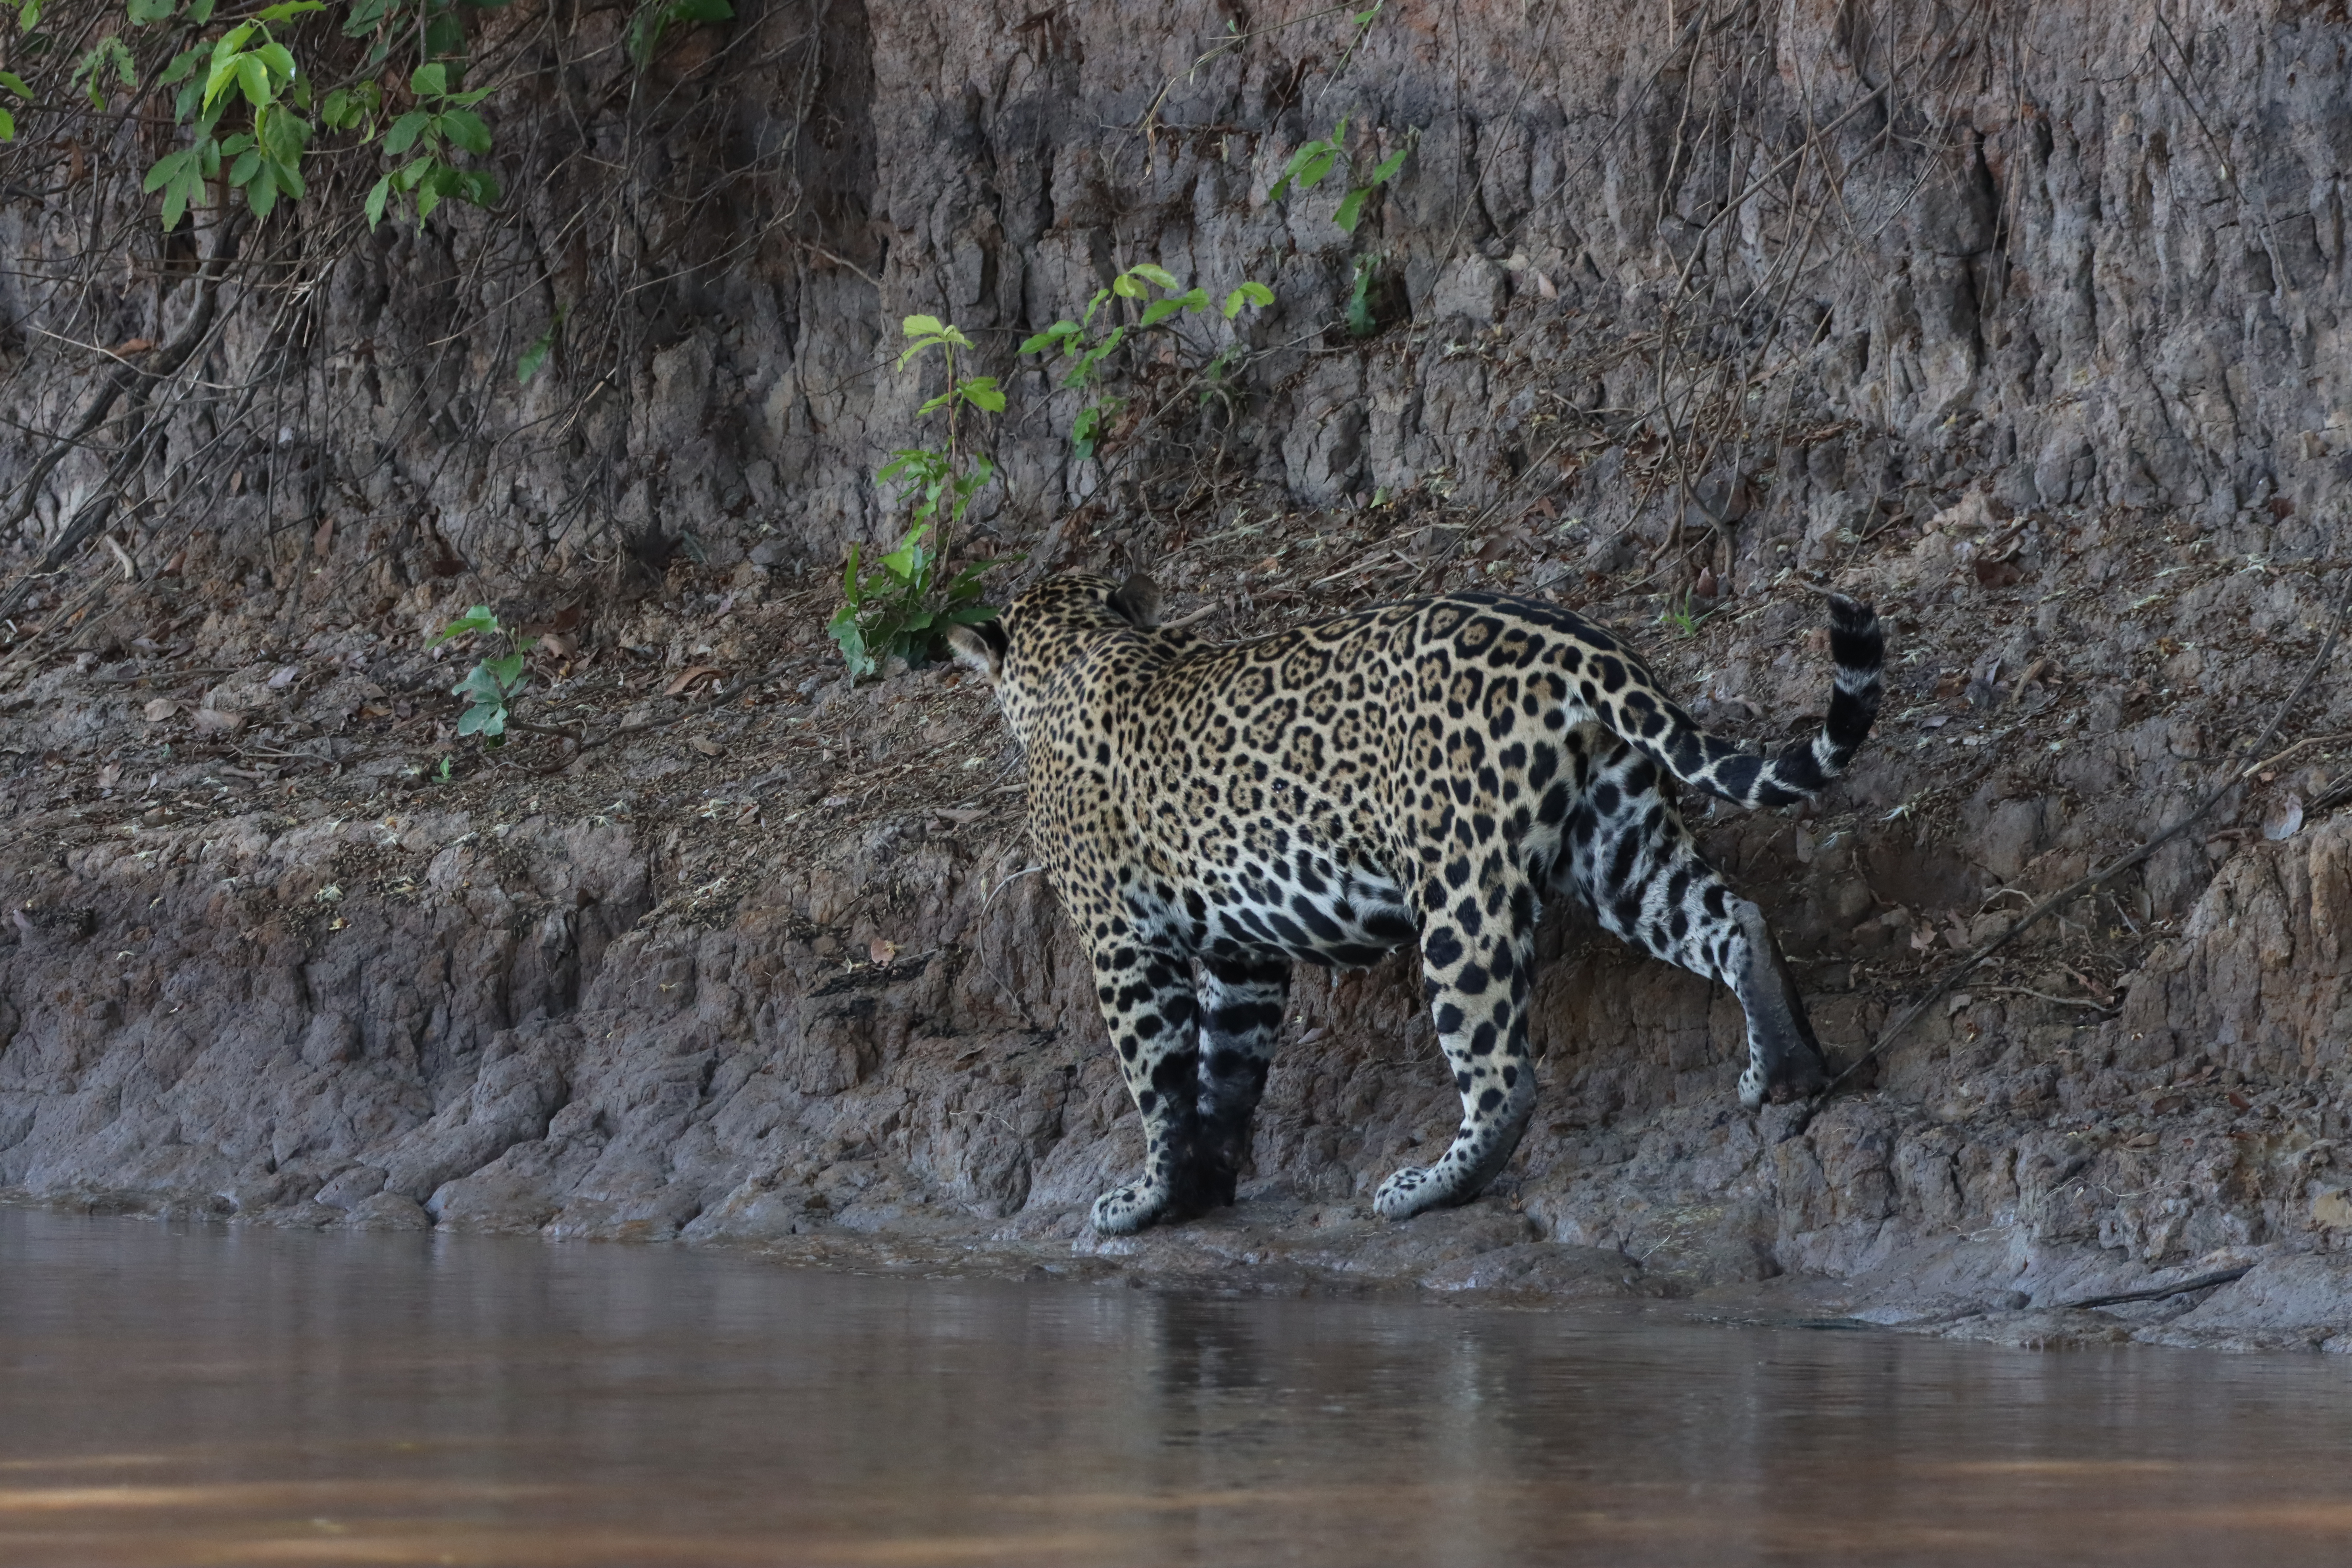
Jaguar: Apeiara